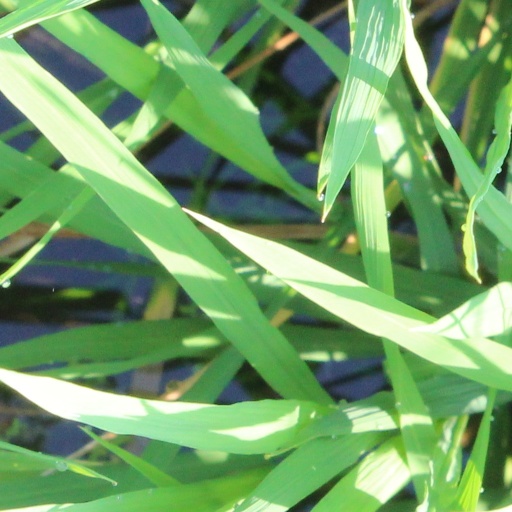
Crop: rice